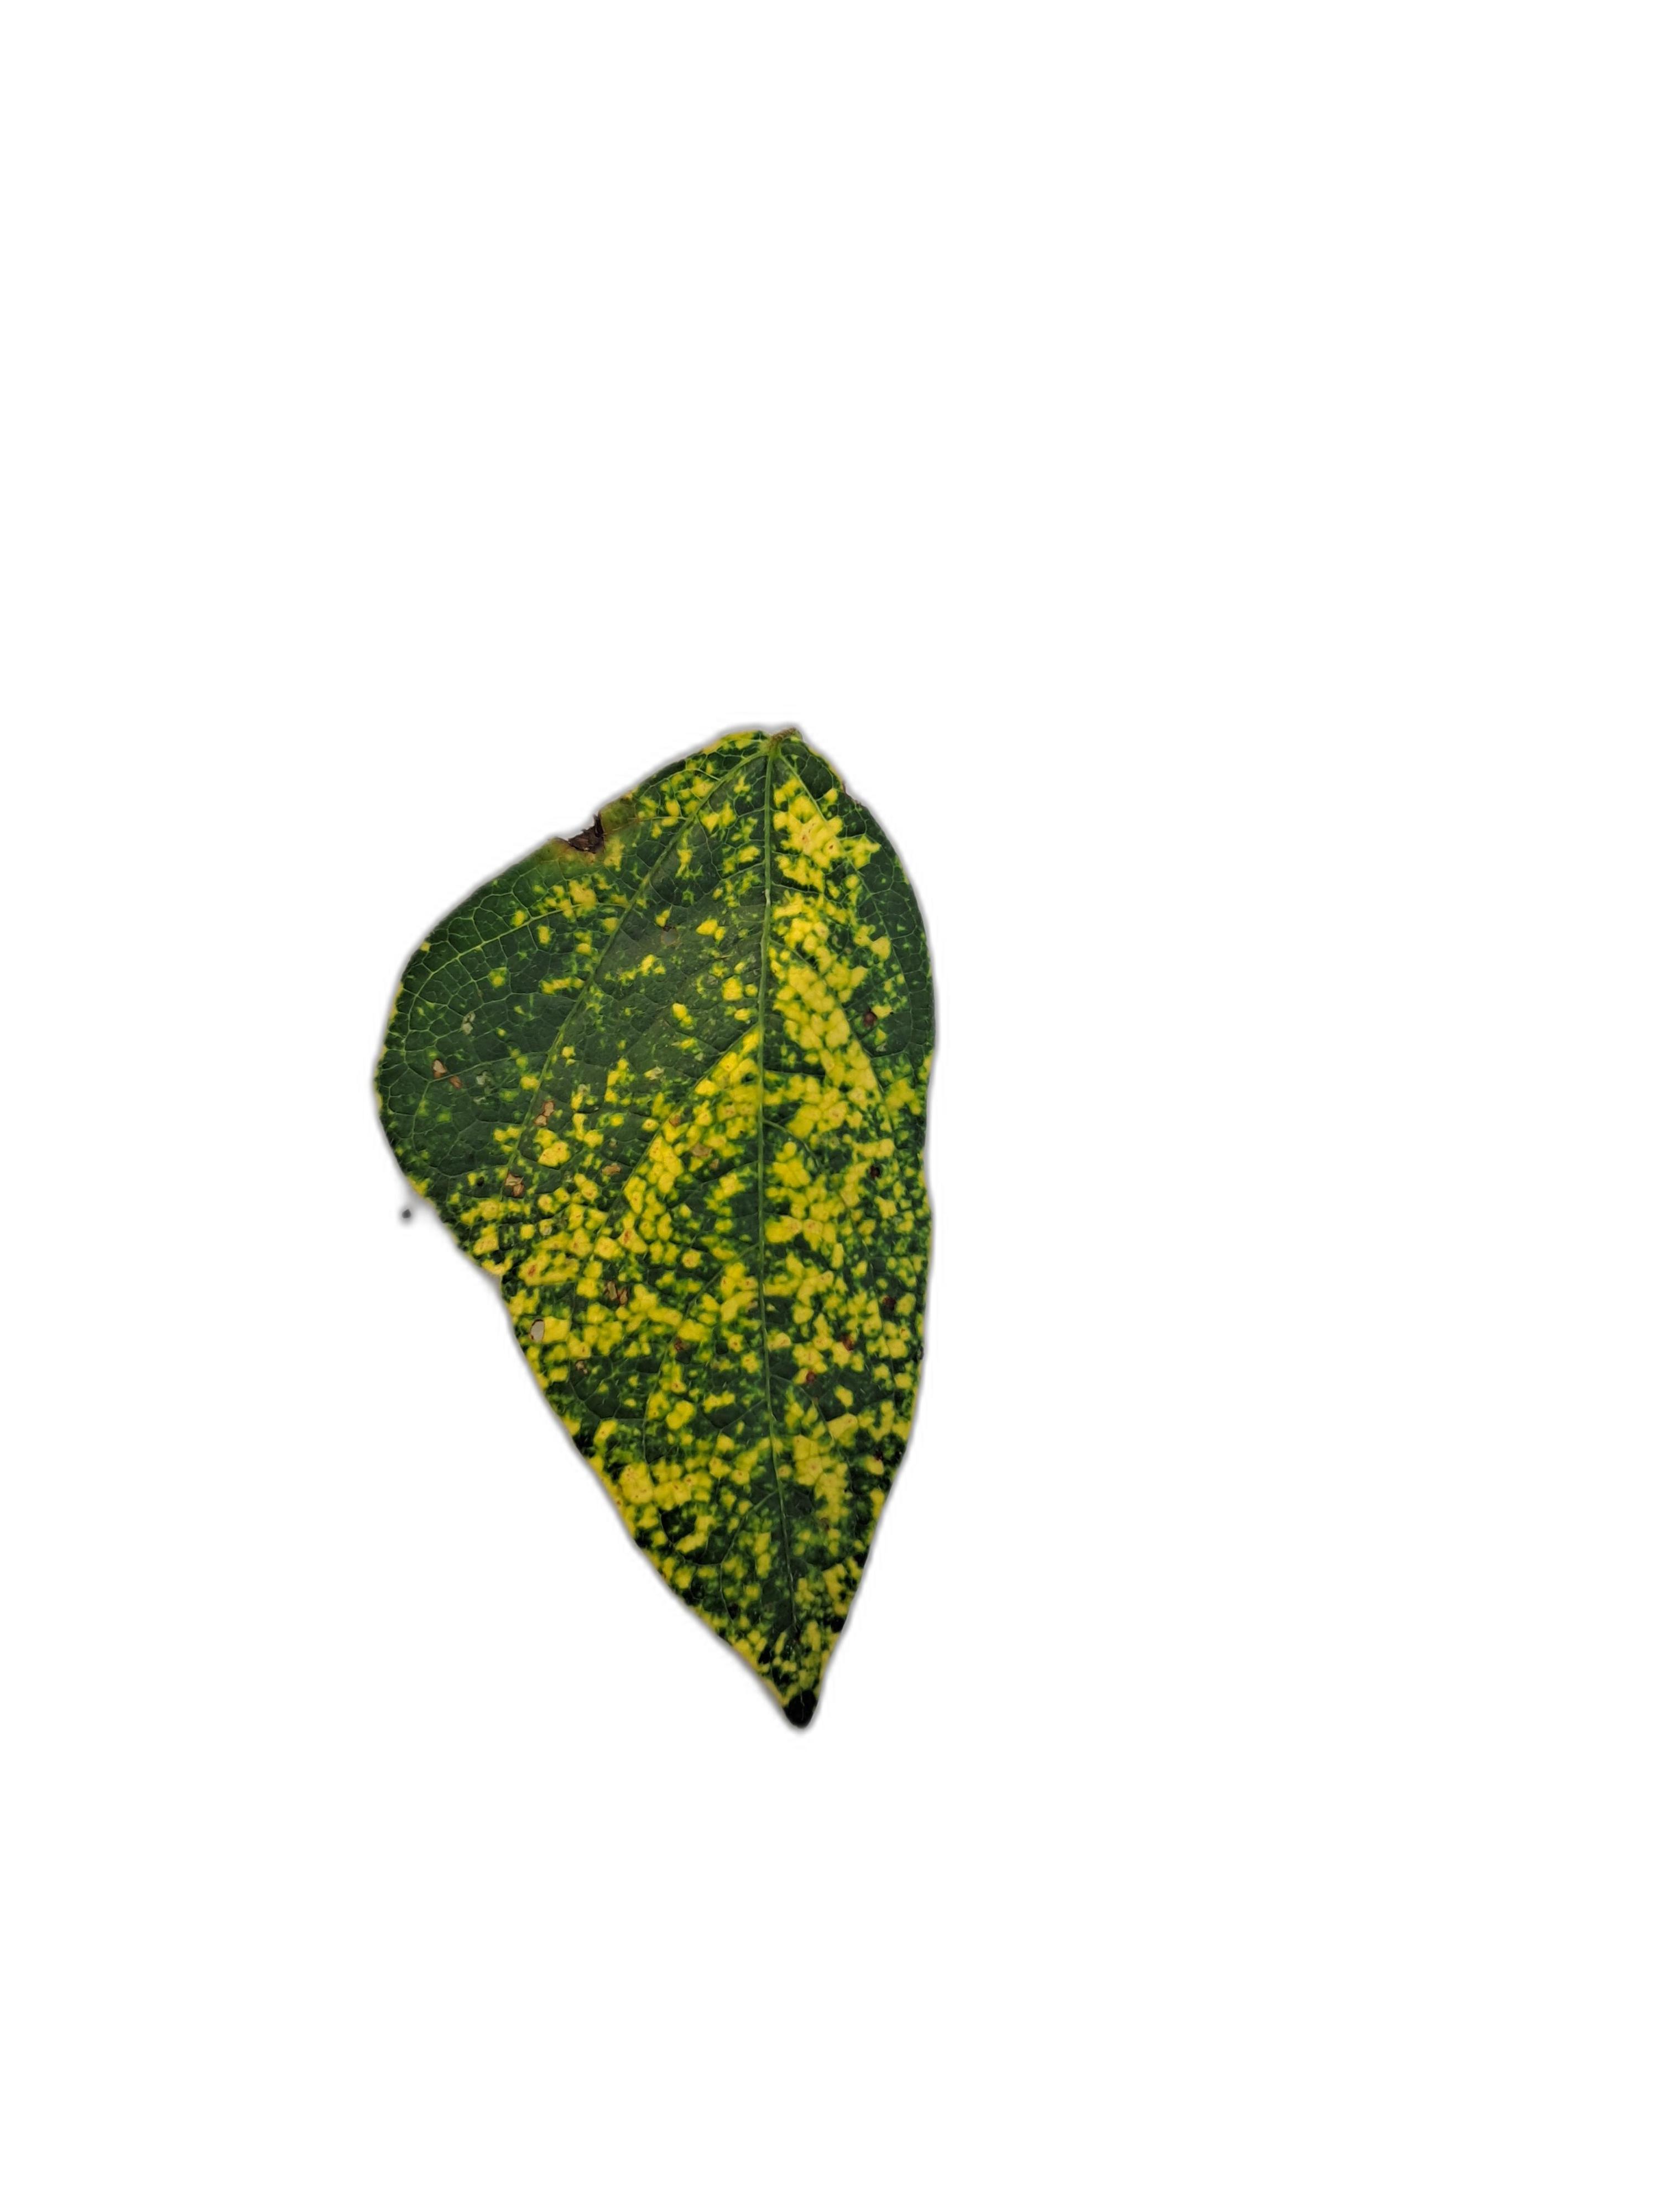
Label: Yellow Mosaic